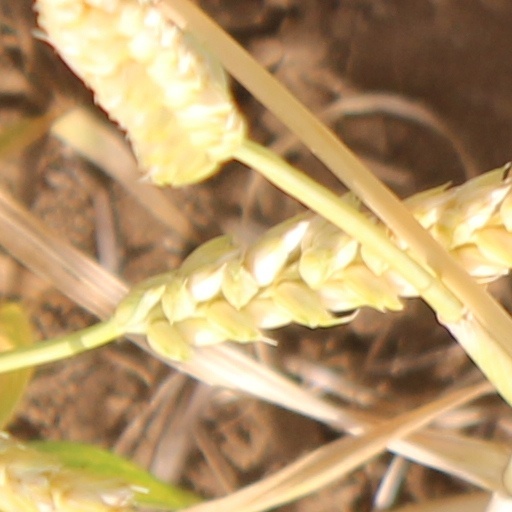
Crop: wheat